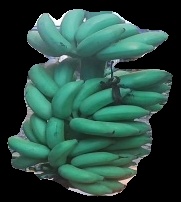
Variety: elakki-bale
Grade: grade2